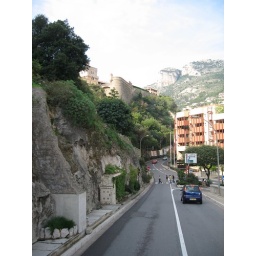
View of the mountains and the Palace in Monaco. Taken out the back window of the tour bus.